Library of Congress

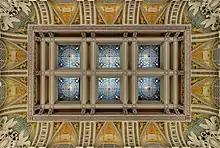
Ceiling of the Great Hall

Since 1988, the library has administered the National Film Preservation Board. Established by congressional mandate, it selects twenty-five American films annually for preservation and inclusion in the National Film Registry, a collection of American films, for which the Library of Congress accepts nominations each year. There also exists a National Recording Registry administered by the National Recording Preservation Board that serves a similar purpose for music and sound recordings.